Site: brandenburg
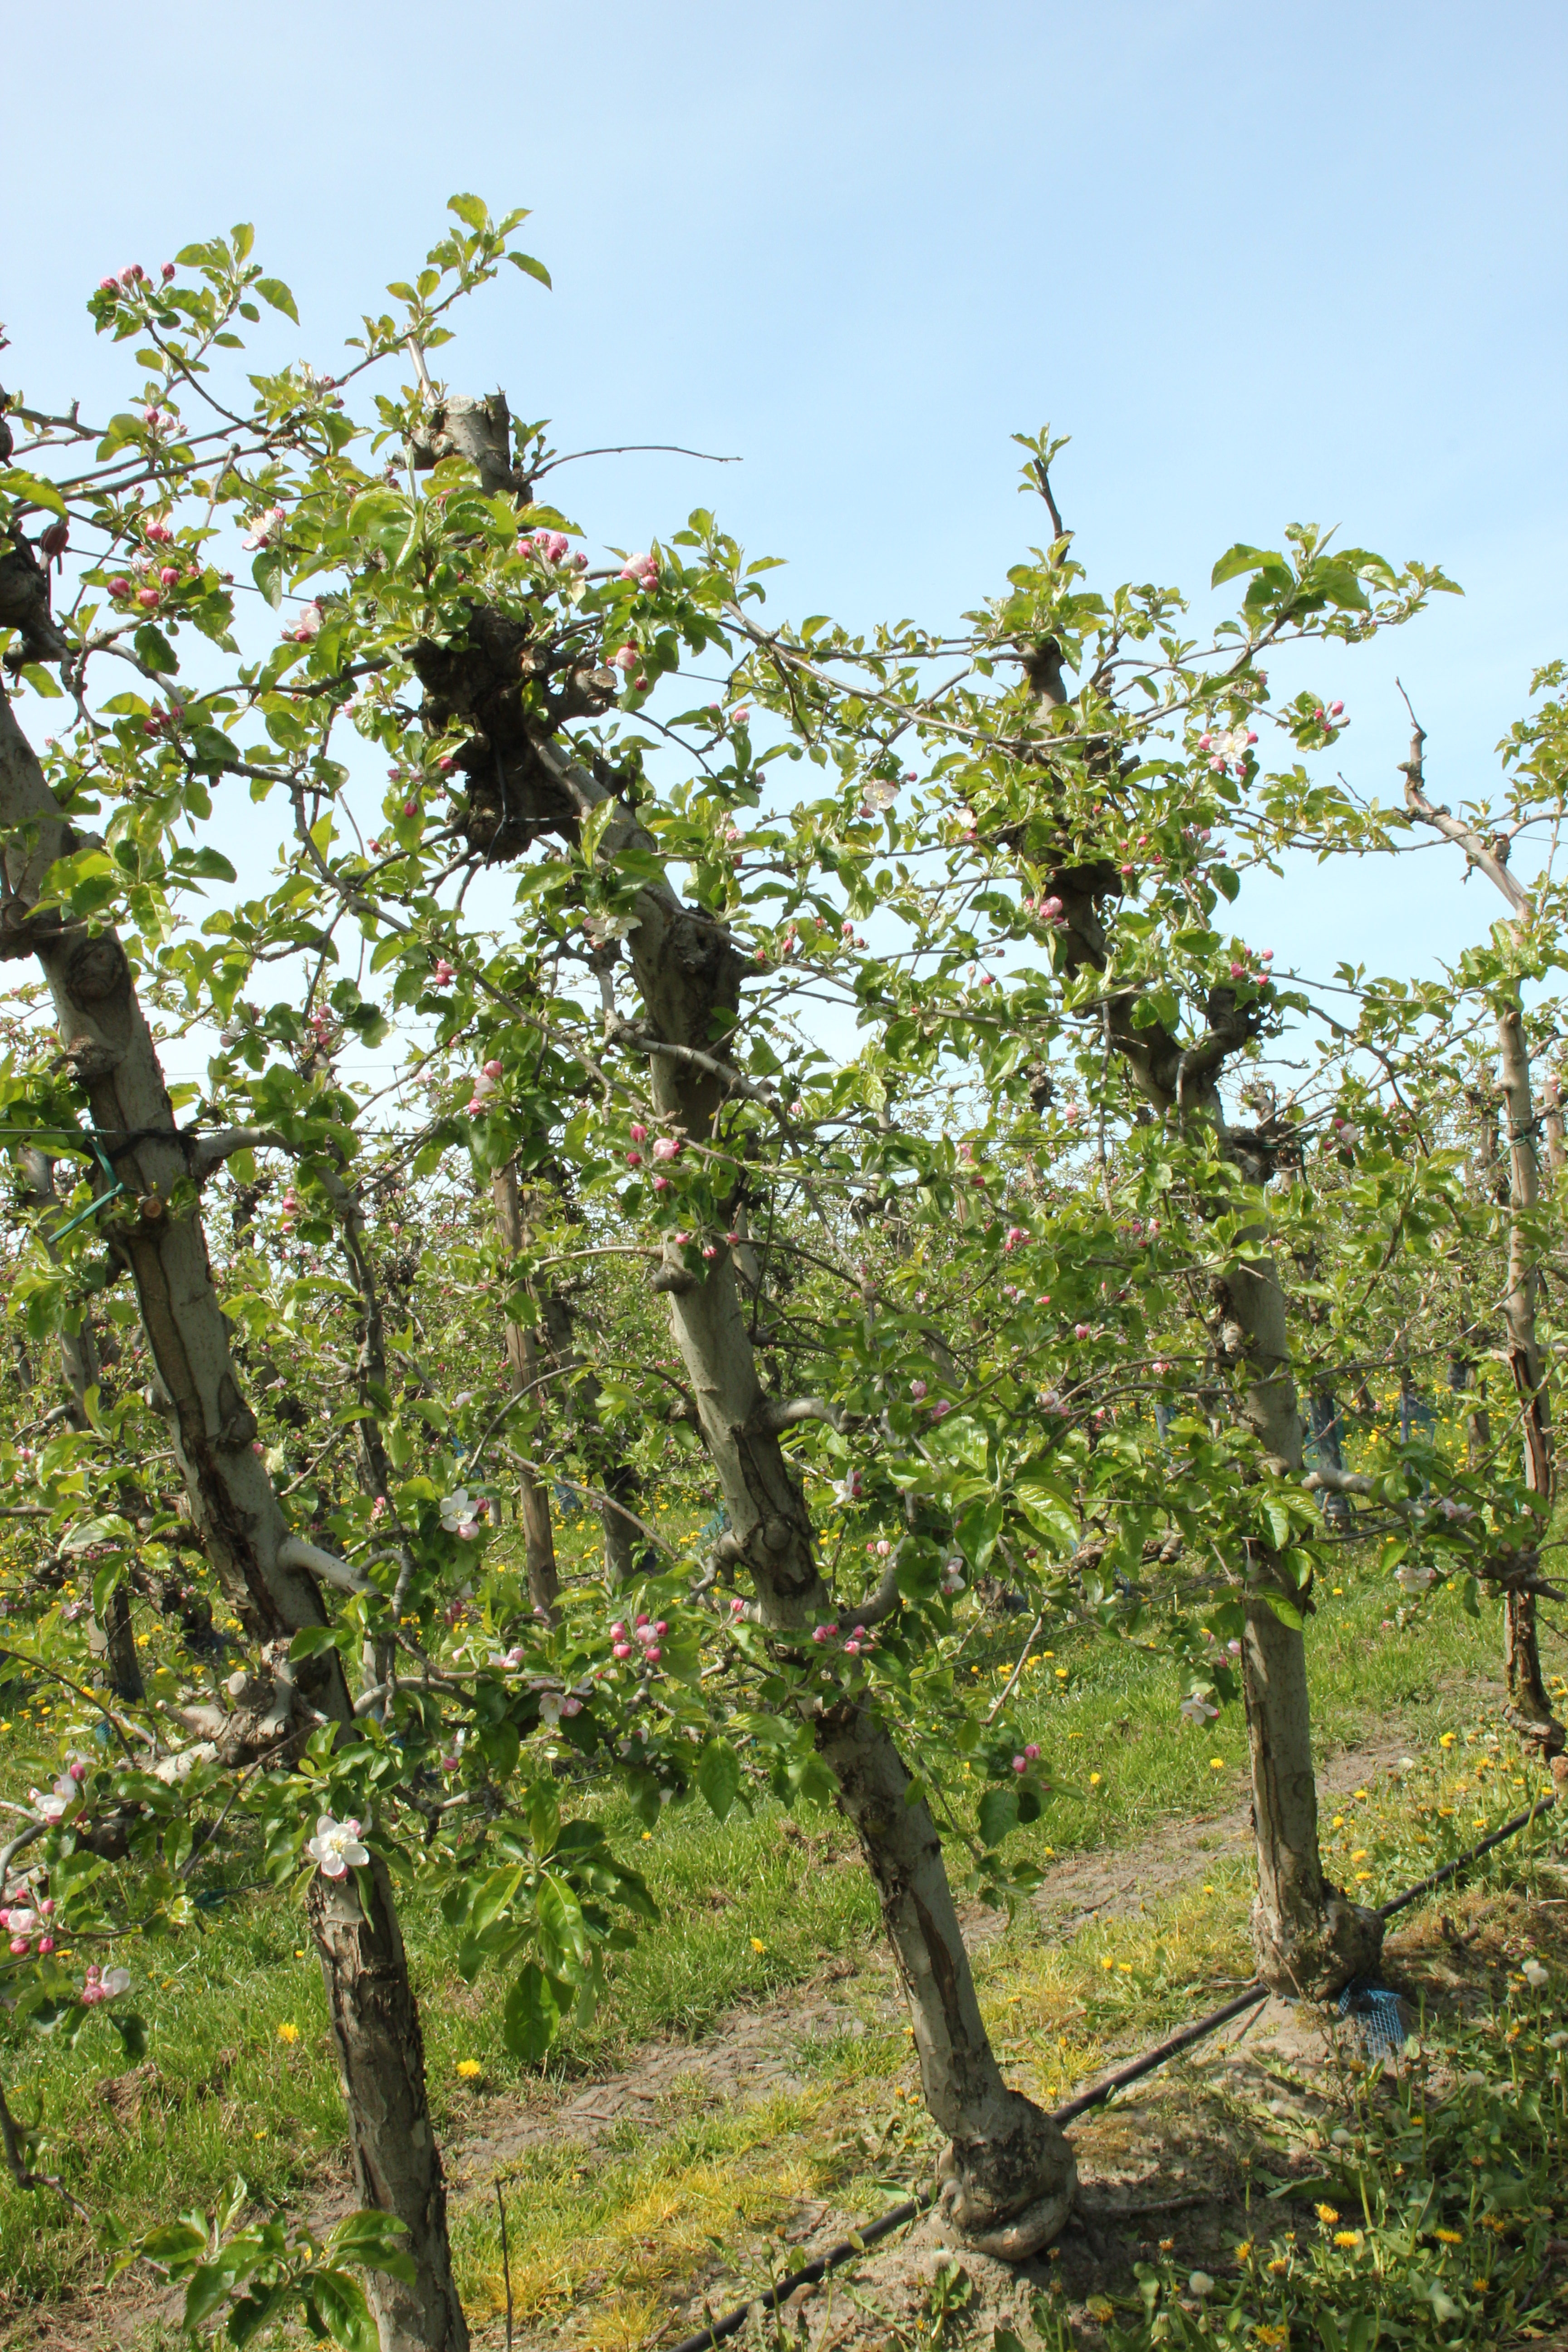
Growth stage (BBCH 60): Flowering